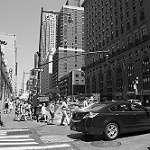
Label: B & W